Richard Phipson

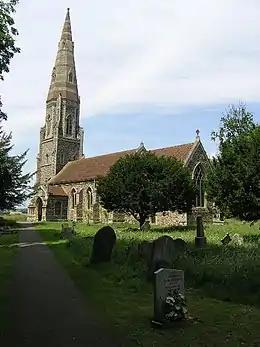
Phipson's spire at St Andrews, Great Finborough, sometimes nicknamed "Thunderbird One"

Richard Makilwaine Phipson (1827–1884) was an English architect. As diocesan architect for the Anglican Diocese of Norwich, he was responsible for renovating almost 100 churches in East Anglia.